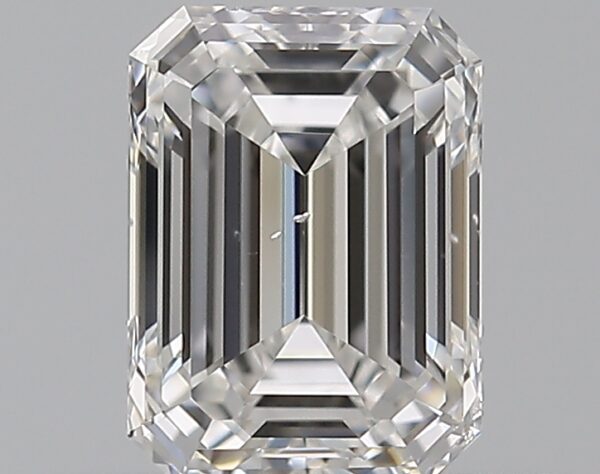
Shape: emerald
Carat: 0.5
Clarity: SI1
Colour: F
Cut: EX
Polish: EX
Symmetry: VG
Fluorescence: N
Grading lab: GIA
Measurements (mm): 5.28 x 3.89 x 2.56